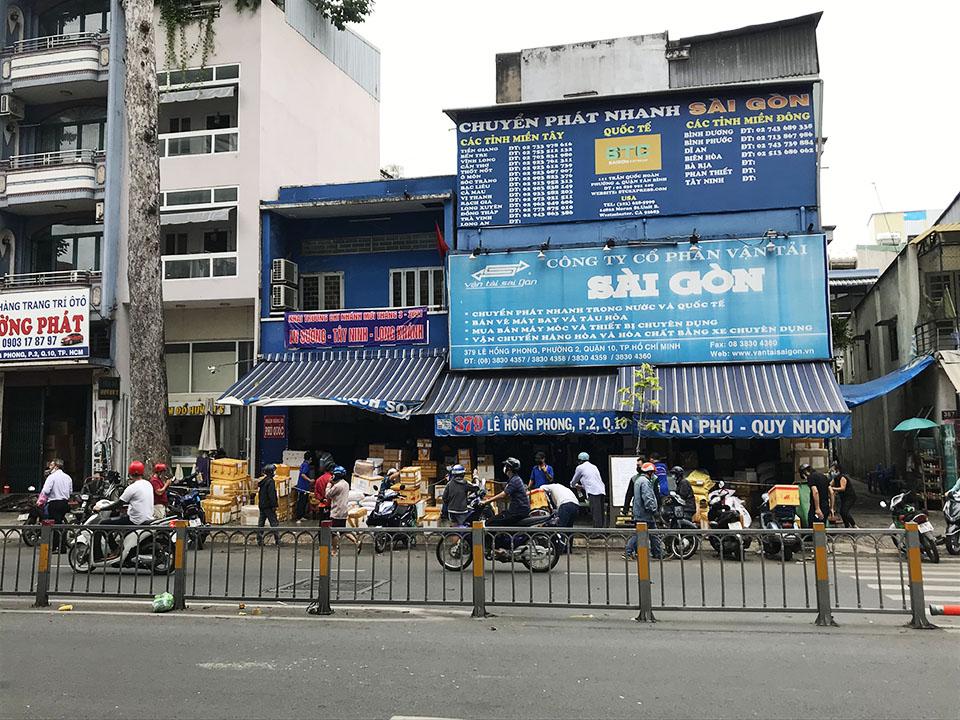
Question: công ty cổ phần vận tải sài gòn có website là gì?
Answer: www. vantaisaigon. vn